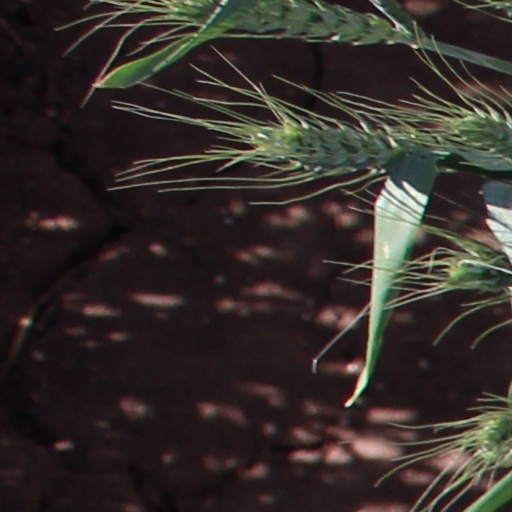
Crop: wheat